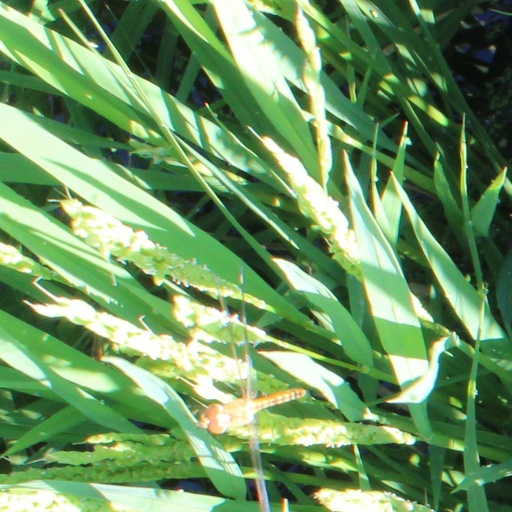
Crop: rice